Postage stamps and postal history of Pakistan

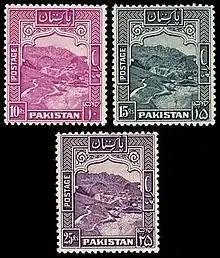
Three 1948 Pakistani stamps showing the Khyber Pass

Three people, A.R. chughtai, Rashiduddin and Muhammad Latif, have the honour of designing the first commemorative set issued in July 1948. Since then, numerous other people have designed stamps for the country, including some well-known artists. These artists include Saeed Akhtar, Bashir Mirza, Askari Mian Irani, Jimmy Engineer and Zahoor ul Akhlaq. Others designers were Nighat Saeed, Saleem Uddin Ghori, Zahid Shah, Talat Sultana and A. J. McCoy. A famous Pakistani designer is Adil Salahuddin, who in his capacity as the official designer for almost 40 years, designed over 350 stamps for his country.